Diana Walczak

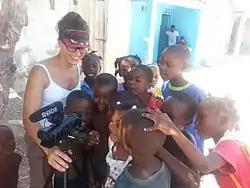
Diana Walczak shooting a film for World Connect in the Bateyes area of the Dominican Republic.

Diana Walczak is an American sculptor, computer graphics pioneer and filmmaker. She is known for creating the original Michael Jackson's "HIS"tory Statue which she sculpted in 1994. She also created the digital representation of the statue for Michael Jackson's album, "".